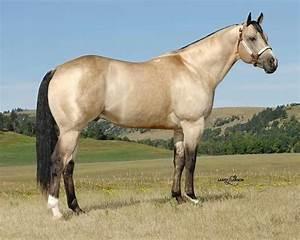
horse